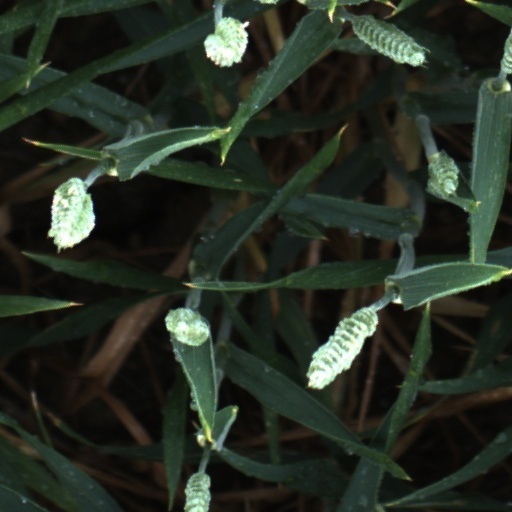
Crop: wheat